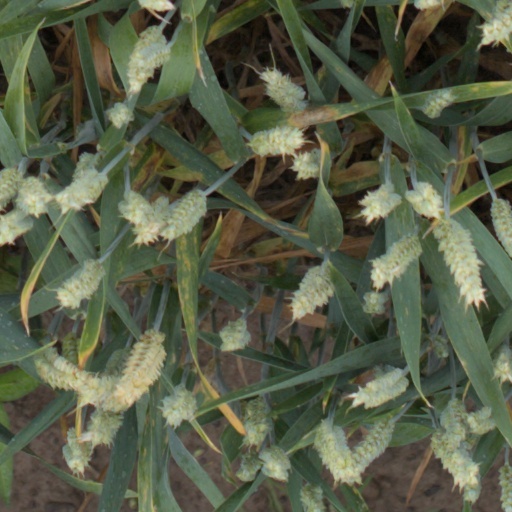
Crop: wheat